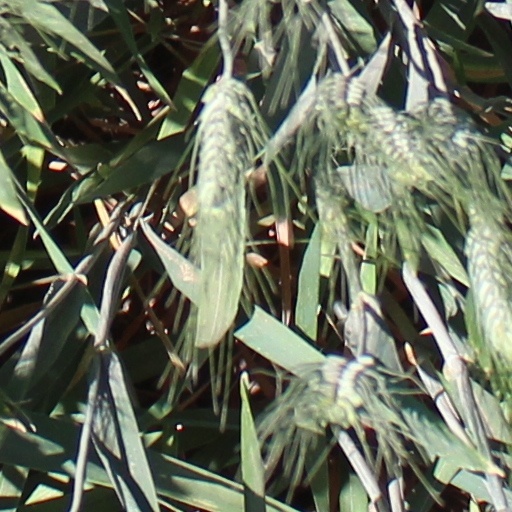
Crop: wheat